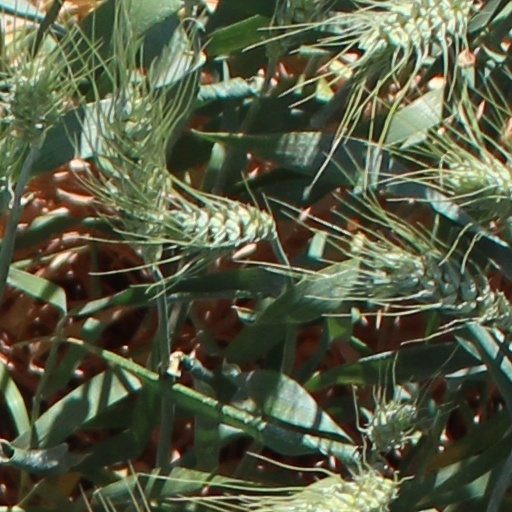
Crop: wheat